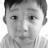
Emotion: neutral